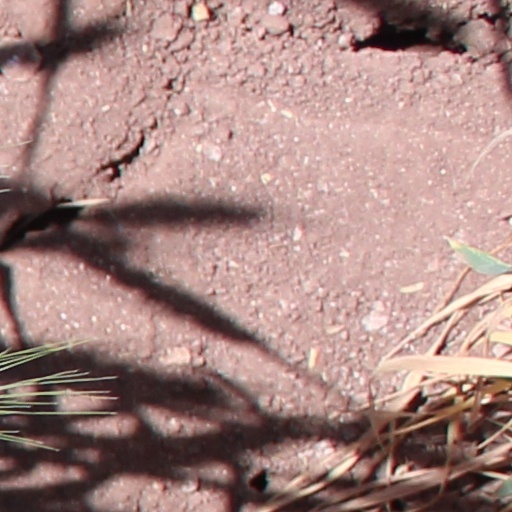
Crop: wheat